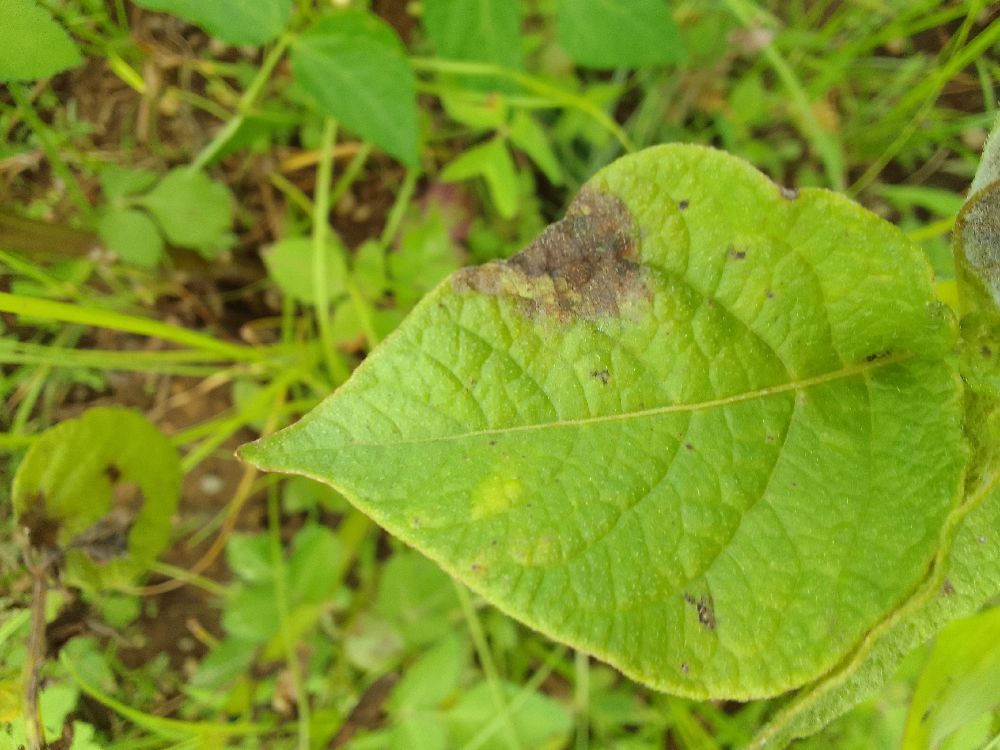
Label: Late blight